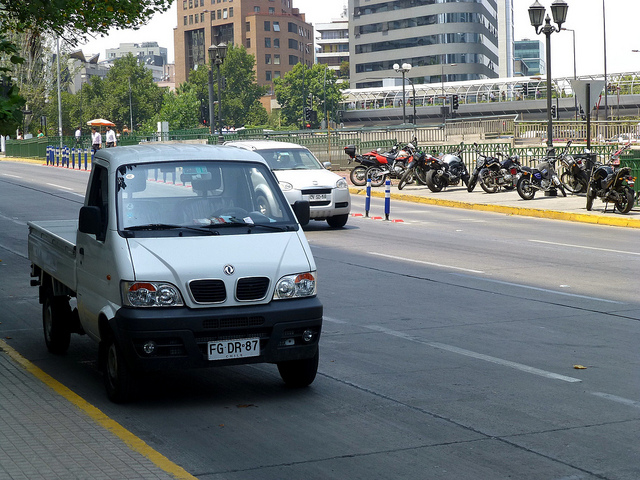
Small white truck passing on road next to line of motorcycles.

A small truck sitting on a road near a gang of bikers.